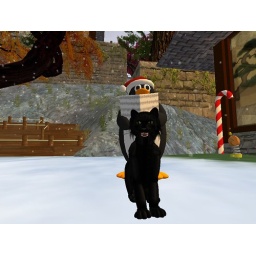
Region: freswick. Me in cat version singing with the penguin near my house :P:P (thanks to Sexy for Pingu)